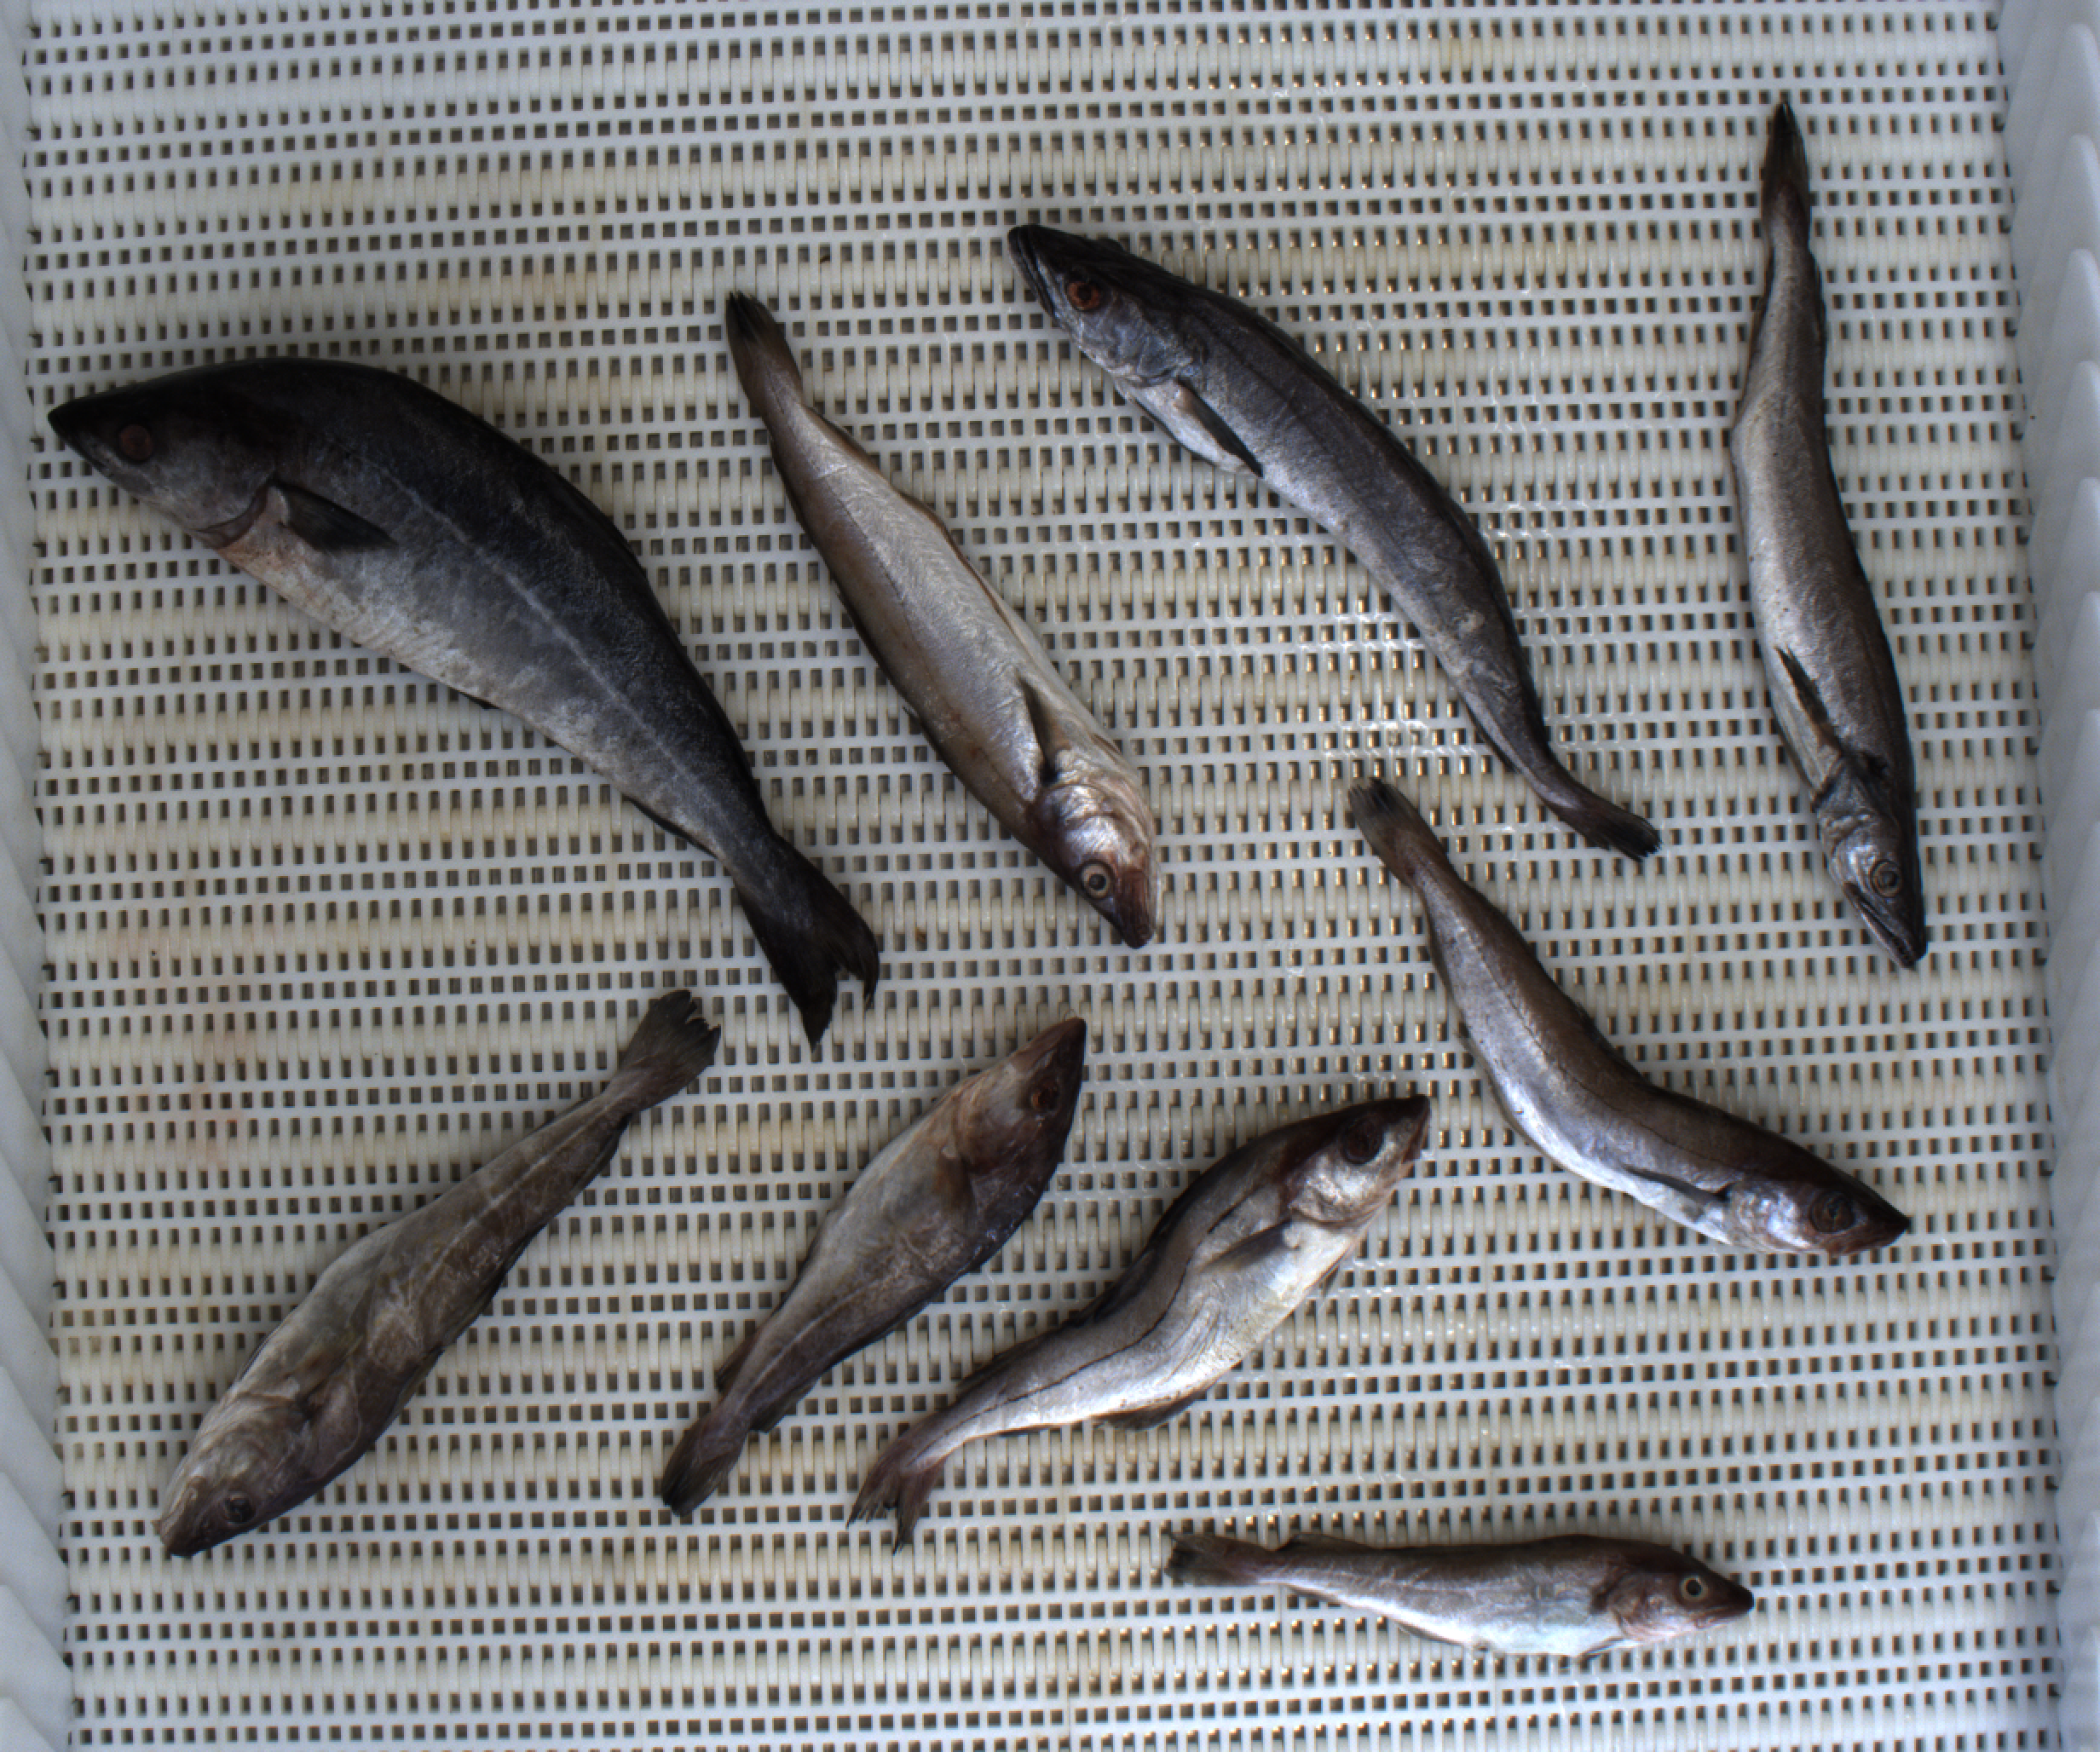
Total fish: 9
Cod: 3
Haddock: 1
Whiting: 2
Hake: 2
Horse mackerel: 0
Saithe: 1
Other: 0